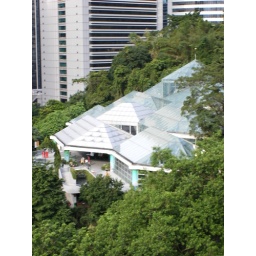
A house built into the hillside of Hong Kong. Viewed from the tower in HK park.